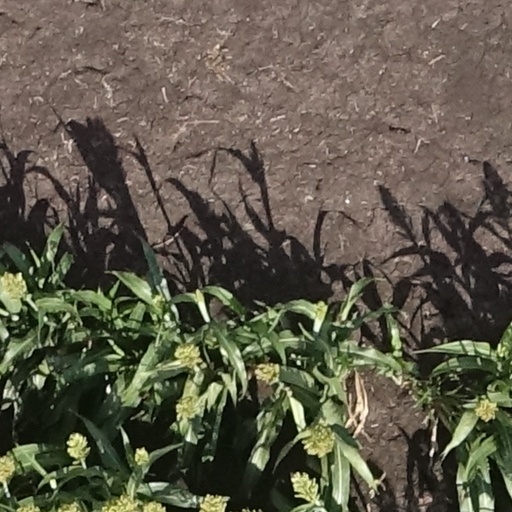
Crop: sorghum